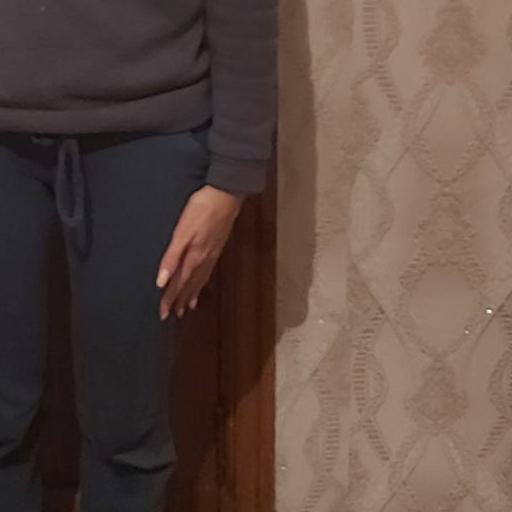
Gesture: no_gesture